Mike Kowalski

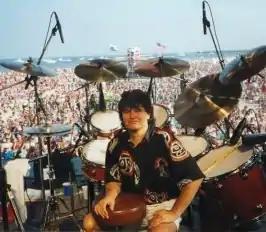
Drummer Mike Kowalski on stage at his drums during a Beach Boys concert in 1998

Mike Kowalski (born July 28, 1944) is an American drummer, percussionist and musicologist. He is best known as a longtime touring and session drummer for the rock band the Beach Boys.